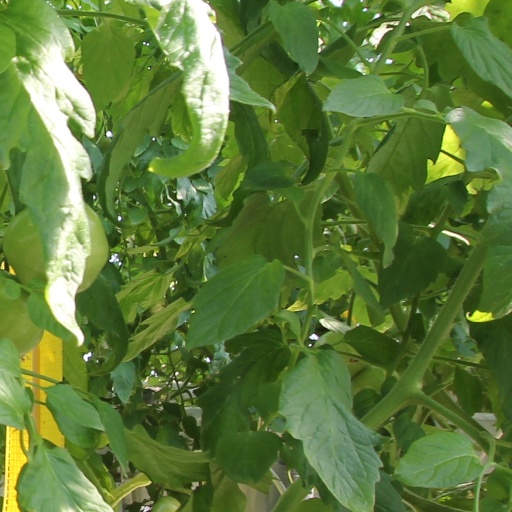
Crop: tomato